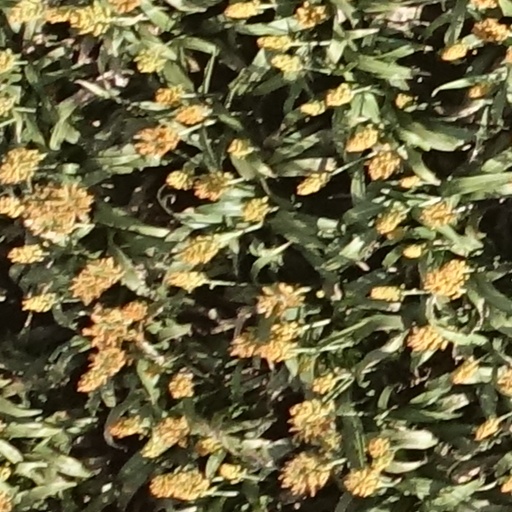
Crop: sorghum